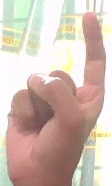
ASL sign: Z